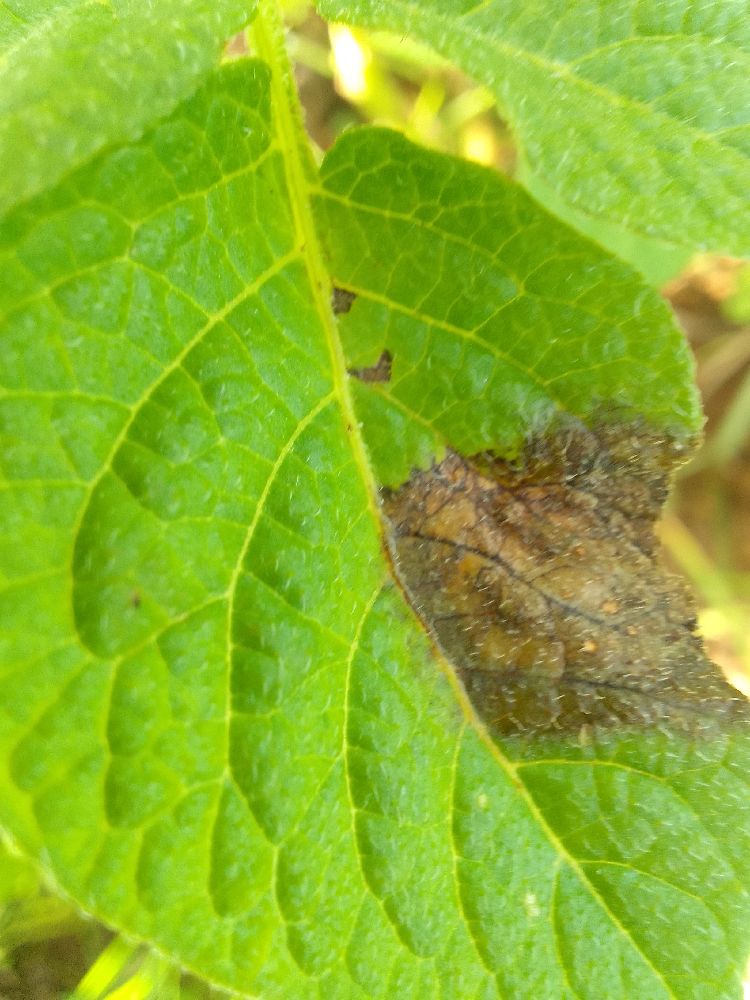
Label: Late blight